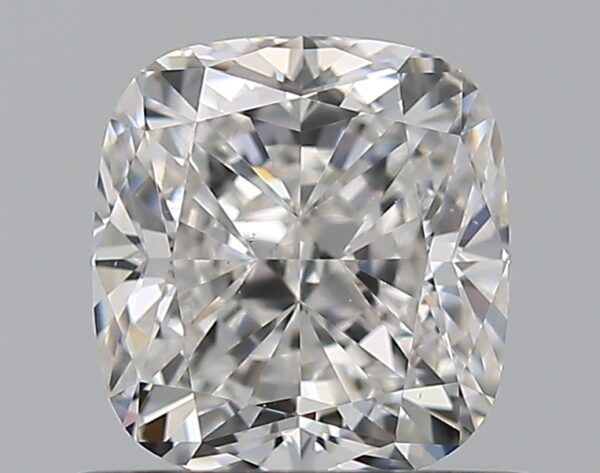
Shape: cushion
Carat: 0.9
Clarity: VS1
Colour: F
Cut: EX
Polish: EX
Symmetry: VG
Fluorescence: N
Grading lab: GIA
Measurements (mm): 5.53 x 5.18 x 3.61